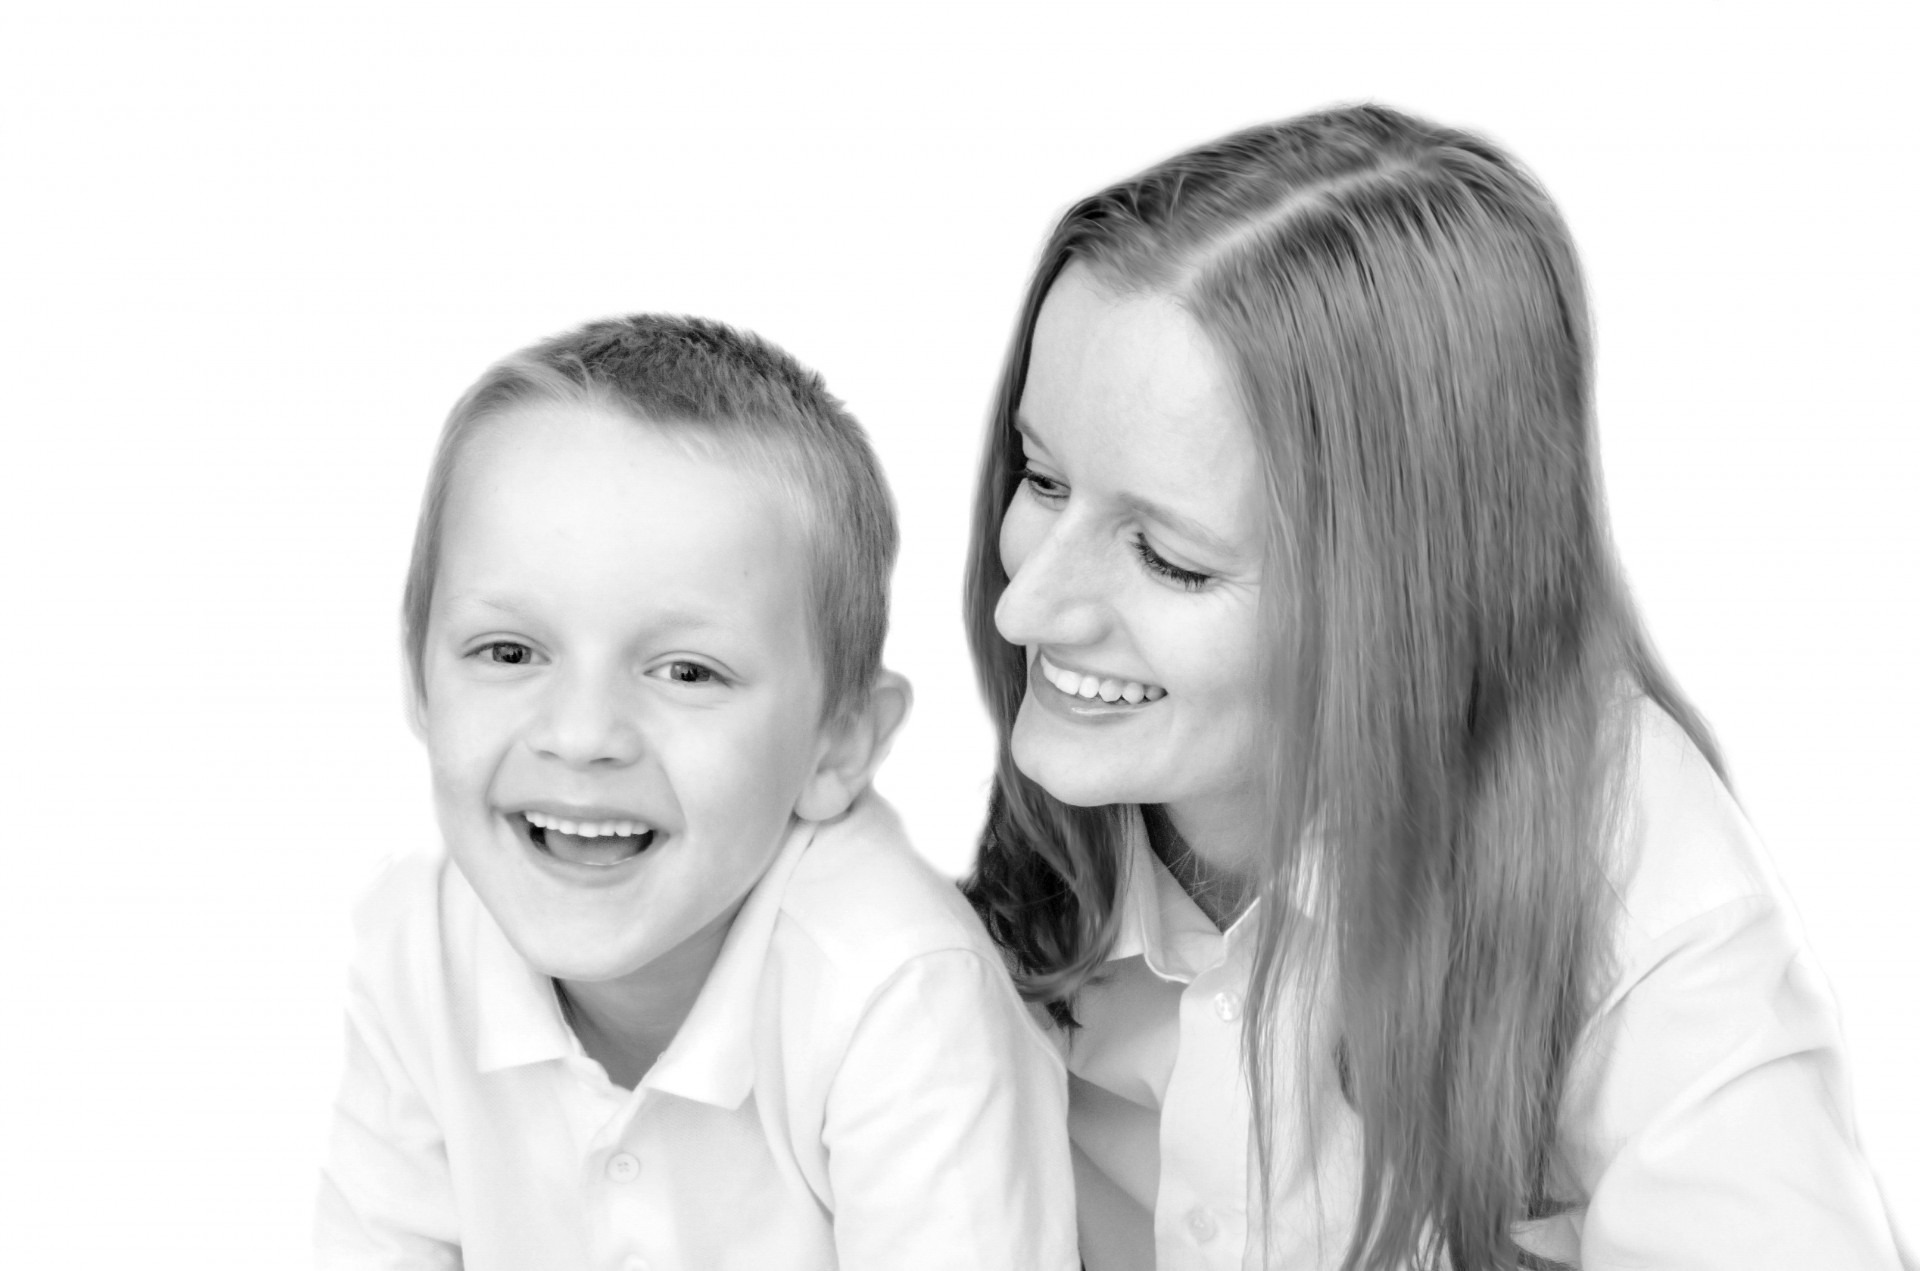
person, black and white, people, photography, boy, kid, isolated, love, child, monochrome, mom, son, face, family, eyes, mother, mum, monochrome photography, descendant, portrait photography, progeny